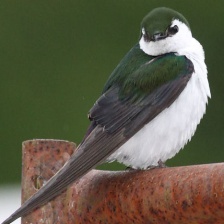
Species: VIOLET GREEN SWALLOW
Scientific name: TACHYCINETA THALASSINA